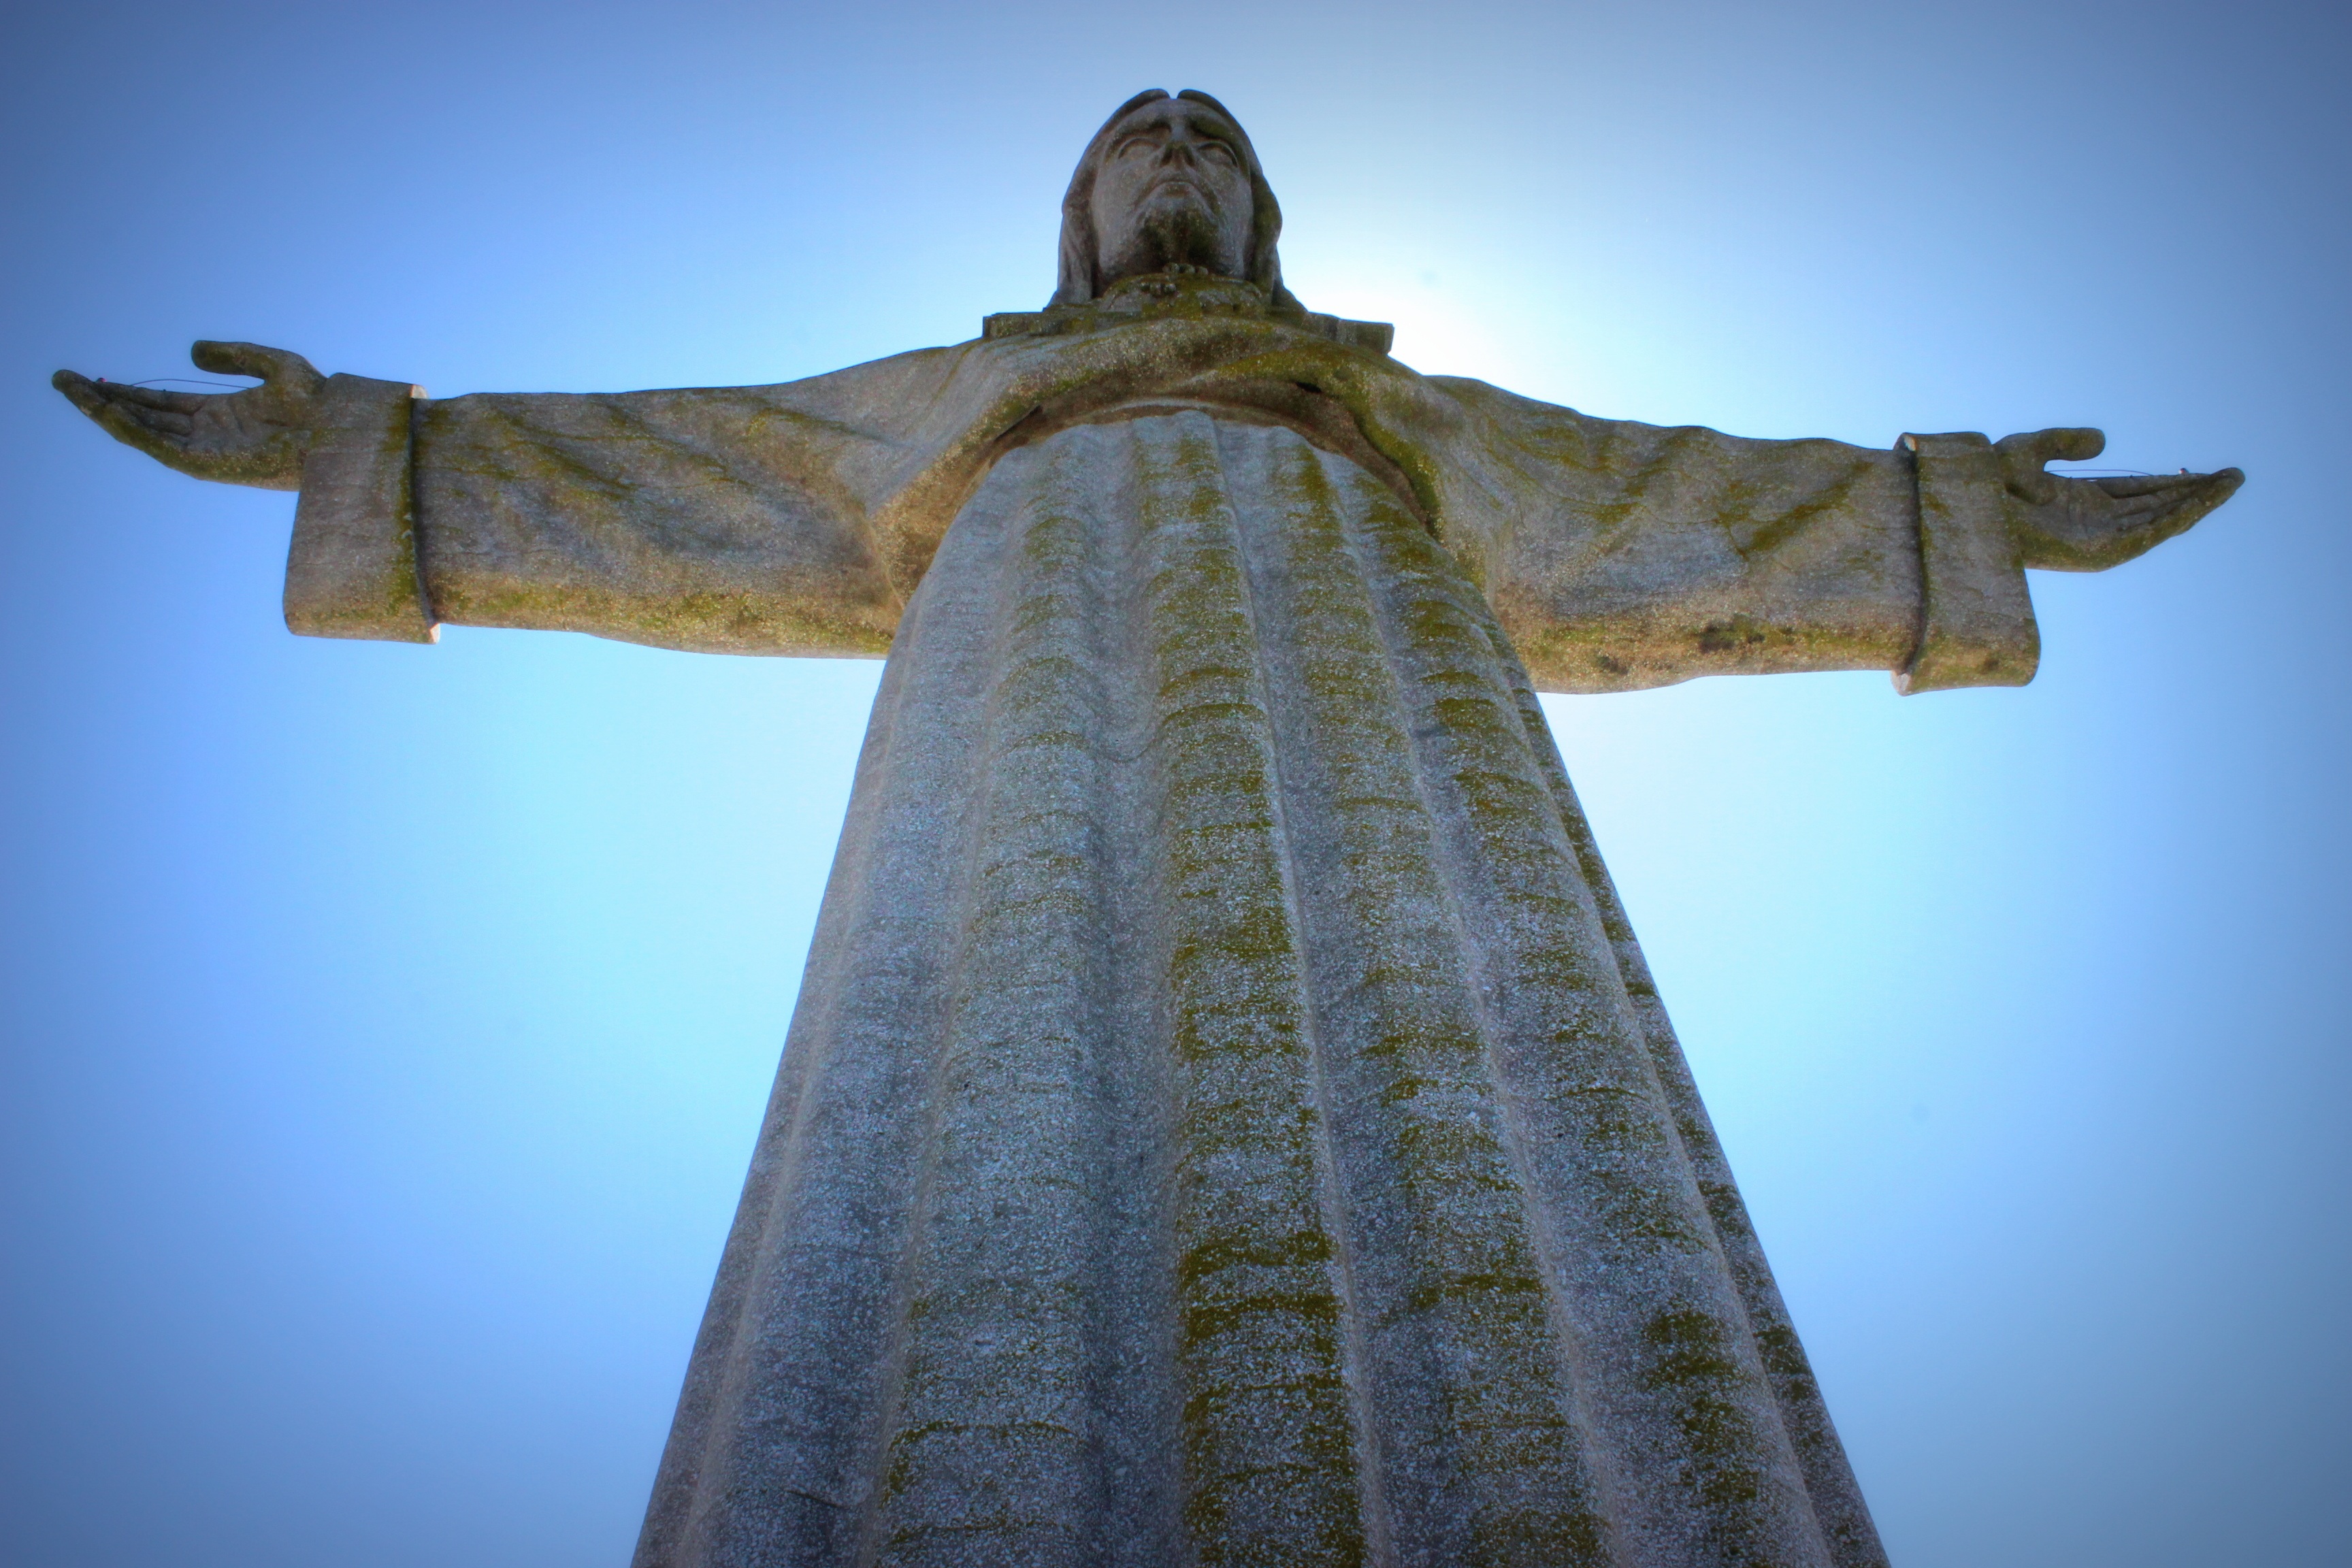
monument, travel, statue, symbol, religion, blue, cross, sculpture, art, temple, jesus, lisbon, open arms, ancient history